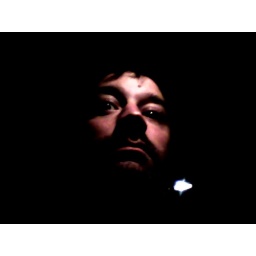
By the cab light in the car, sitting outside a house in Hurstbridge. June 2007